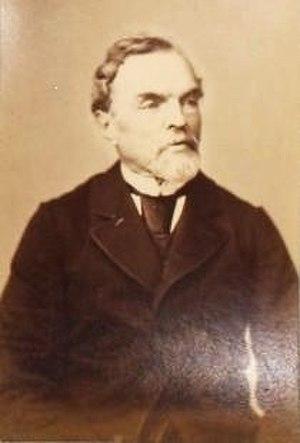
Emile de Kermenguy (1810-1893), député du Finistère de 1871 à 1893 (http://www.assemblee-nationale.fr/sycomore/fiche.asp?num_dept=4131)
Émile Louis Marie, comte de Kermenguy, né le 11 décembre 1810 à Saint-Pol-de-Léon et mort le 27 novembre 1893 à Paris, est un homme politique français. Propriétaire terrien et royaliste indépendant, il a exercé différents mandats locaux et a été représentant et député du Finistère pendant 22 ans.
Cléder [kledεʁ] est une commune française située dans le département du Finistère, en région Bretagne.
Le château de Kermenguy est un château situé à Cléder dans le département français du Finistère.
Saint-Pol-de-Léon [sɛ̃ pɔl də leɔ̃] est une commune française du département du Finistère, en région Bretagne.